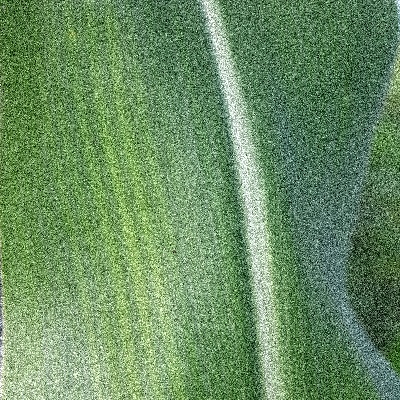
Label: Corn_(Maize)___Leaf_Spot